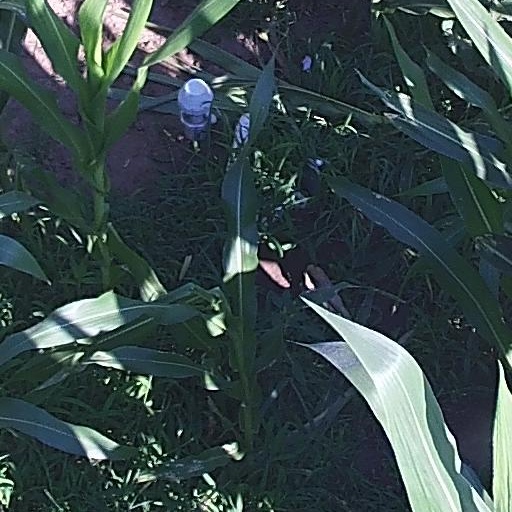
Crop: maize; corn